Fianna Éireann

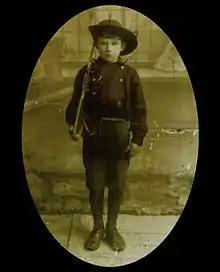
"Fian" Seán Healy, the youngest casualty in the Easter Rising on the Republican side at 15 years old

The Fianna played an active part during the 1913 Dublin Lock-out. A Fianna member, Patsy O'Connor, died after being battened on the head by a Dublin Metropolitan Police man while giving first aid to an injured man.